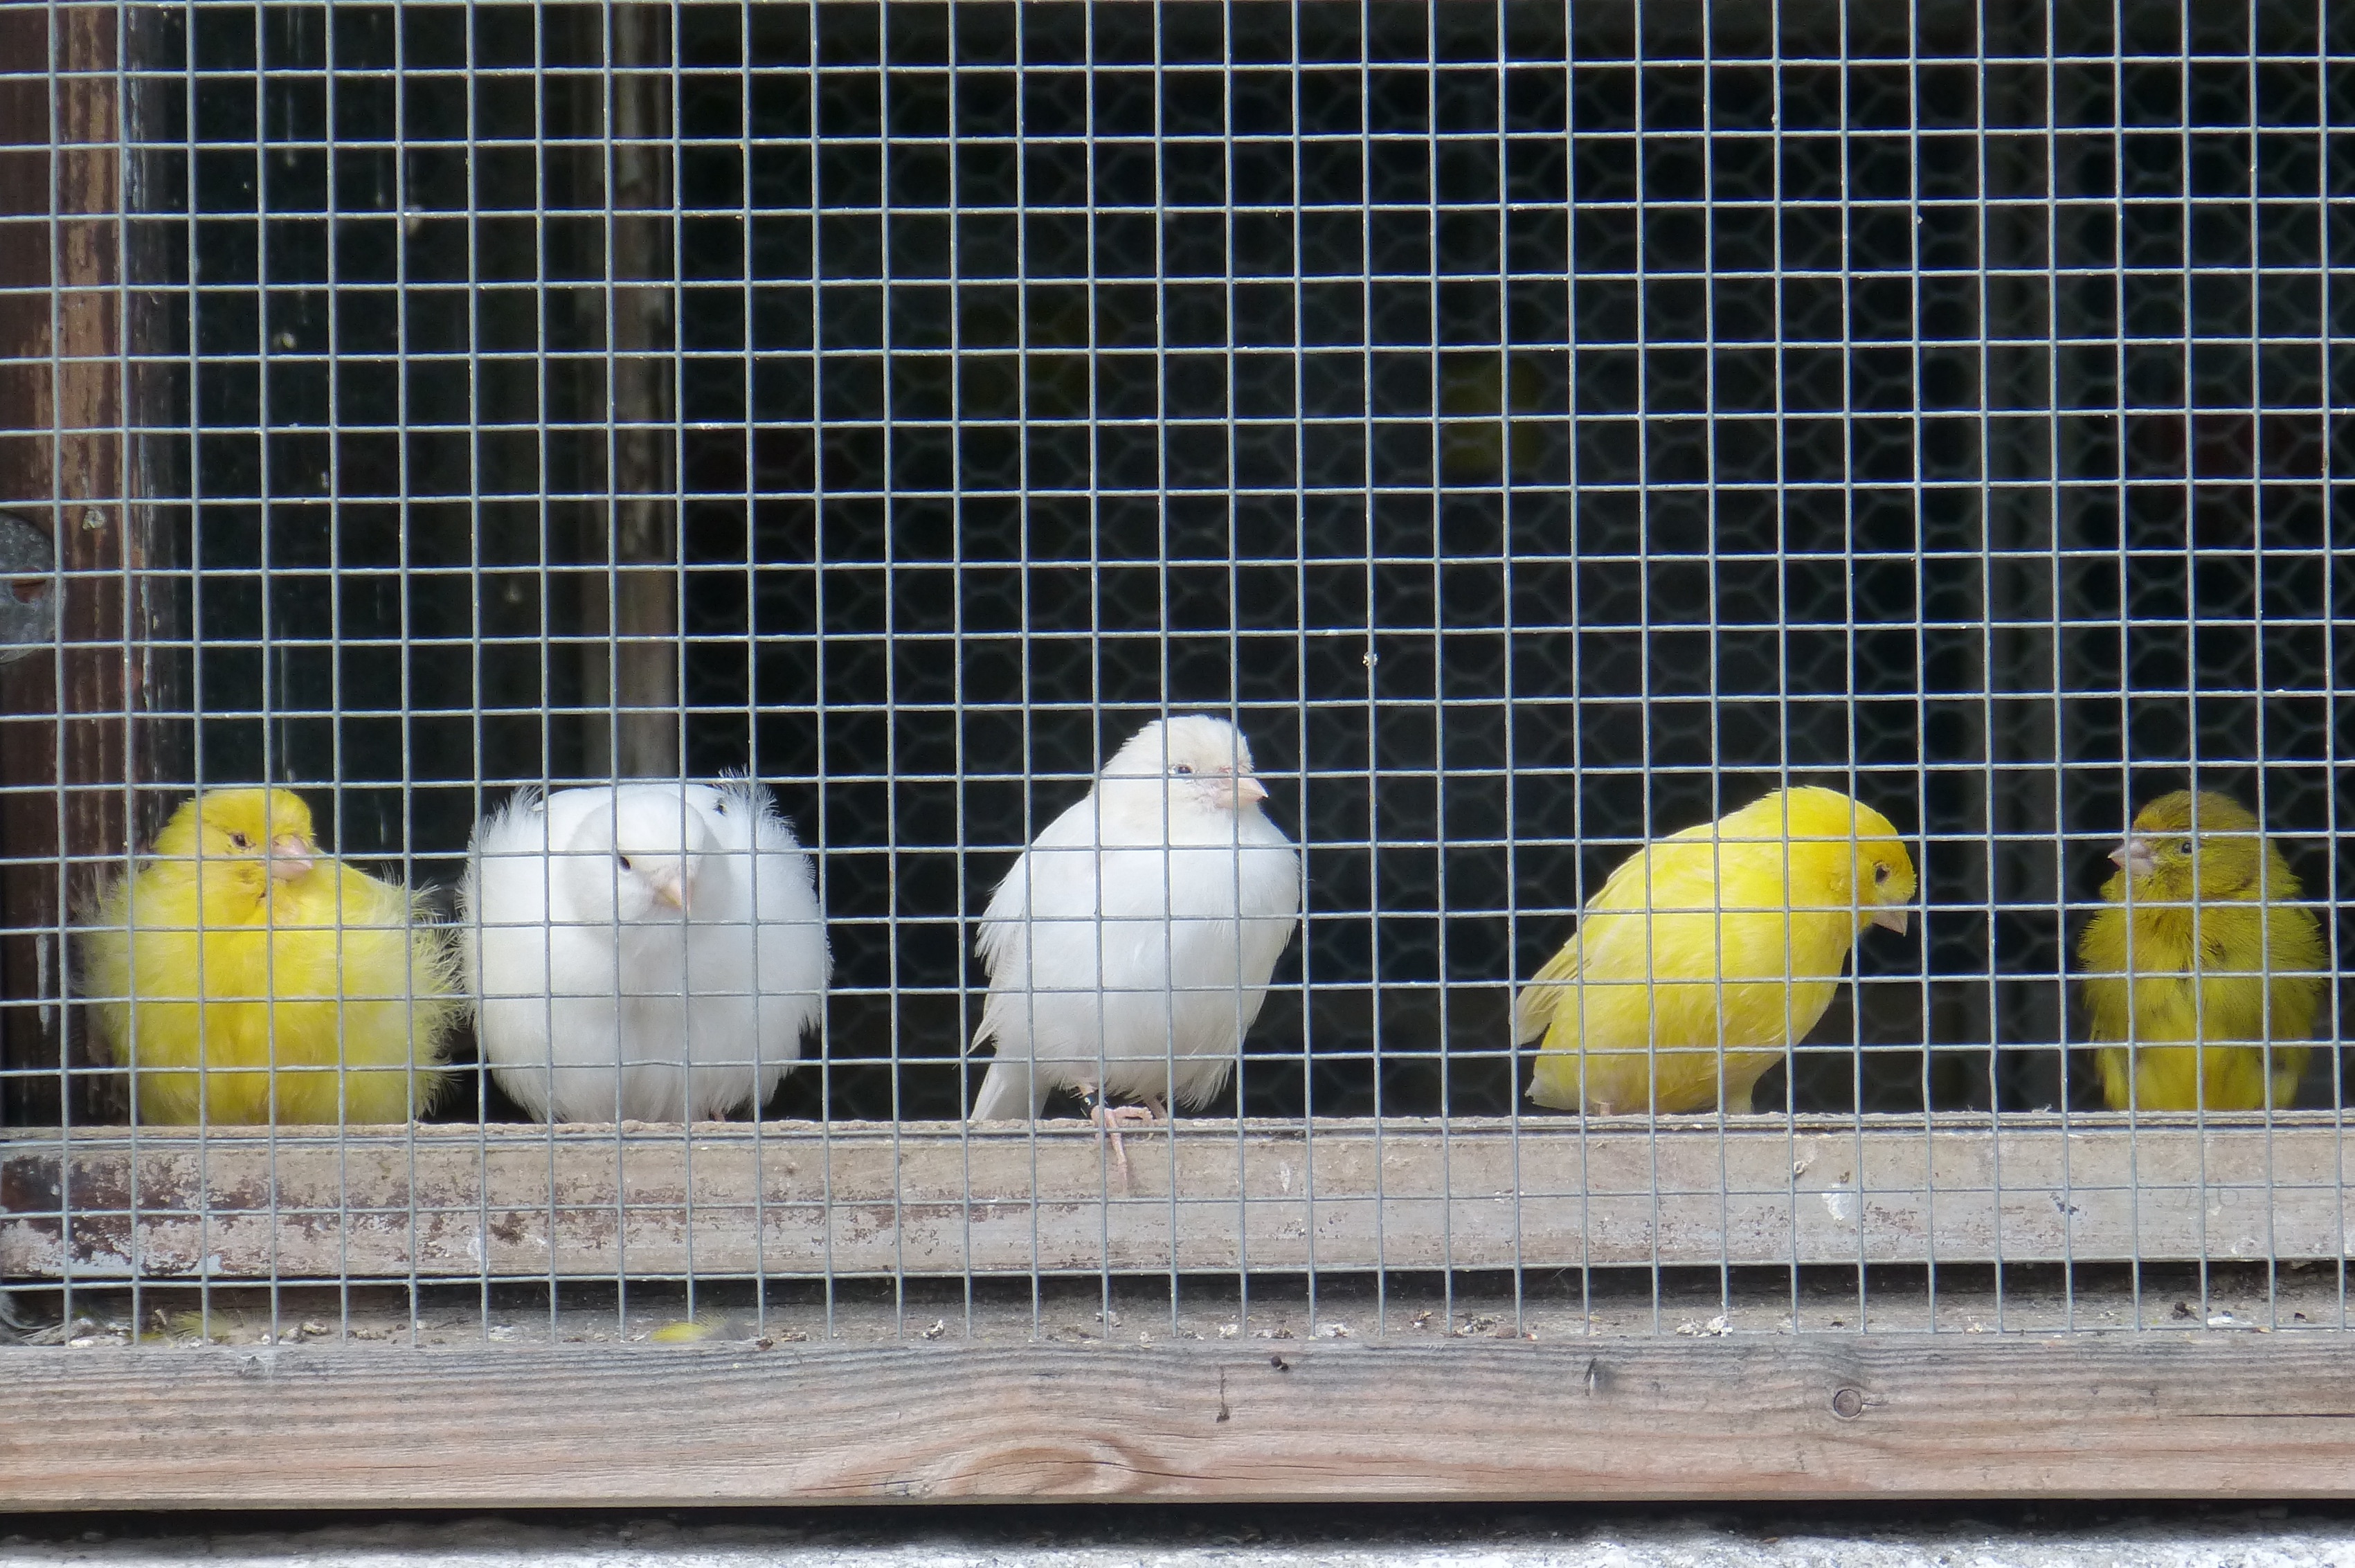
bird, white, beak, yellow, fauna, cage, lovebird, captivity, vertebrate, grid, parrot, finch, parakeet, canary, bird cage, canaries, perching bird, common pet parakeet, atlantic canary